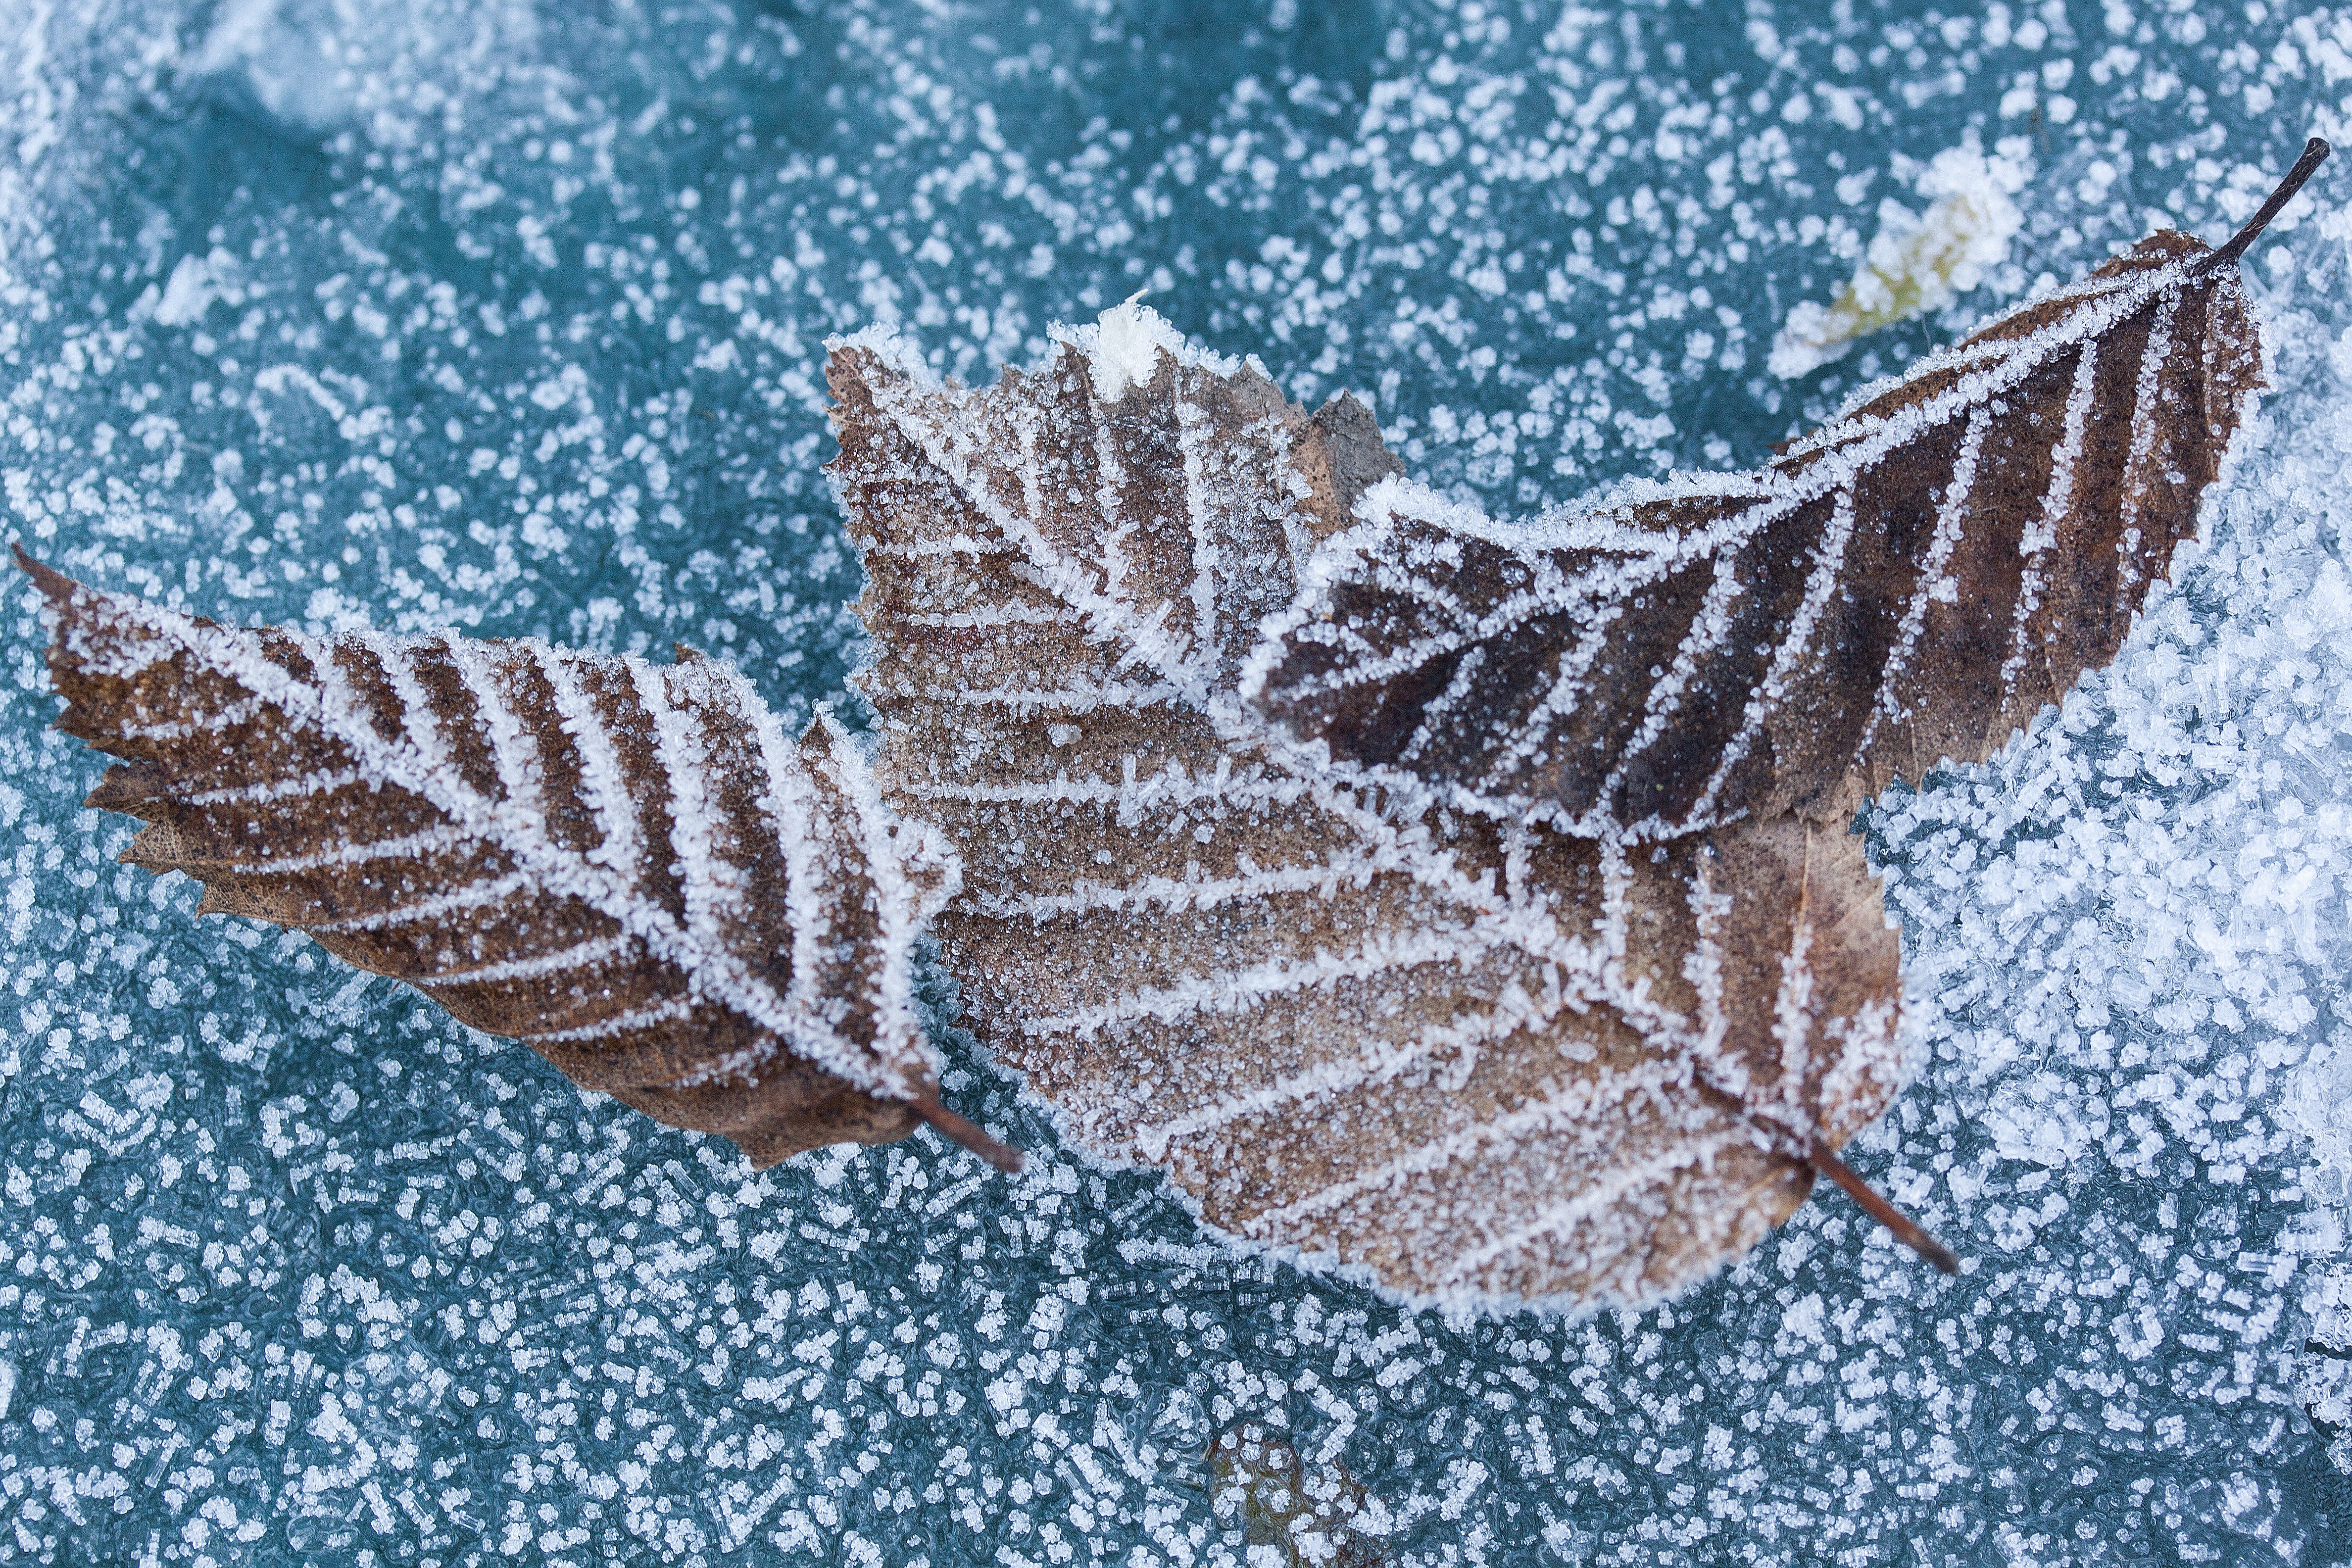
nature, branch, cold, winter, wing, structure, white, leaf, frost, symmetrical, macro, autumn, frozen, invertebrate, transition, transparent, leaves, textile, art, background, sugar, rip, beech, hoarfrost, crystals, fund, leaf ribs